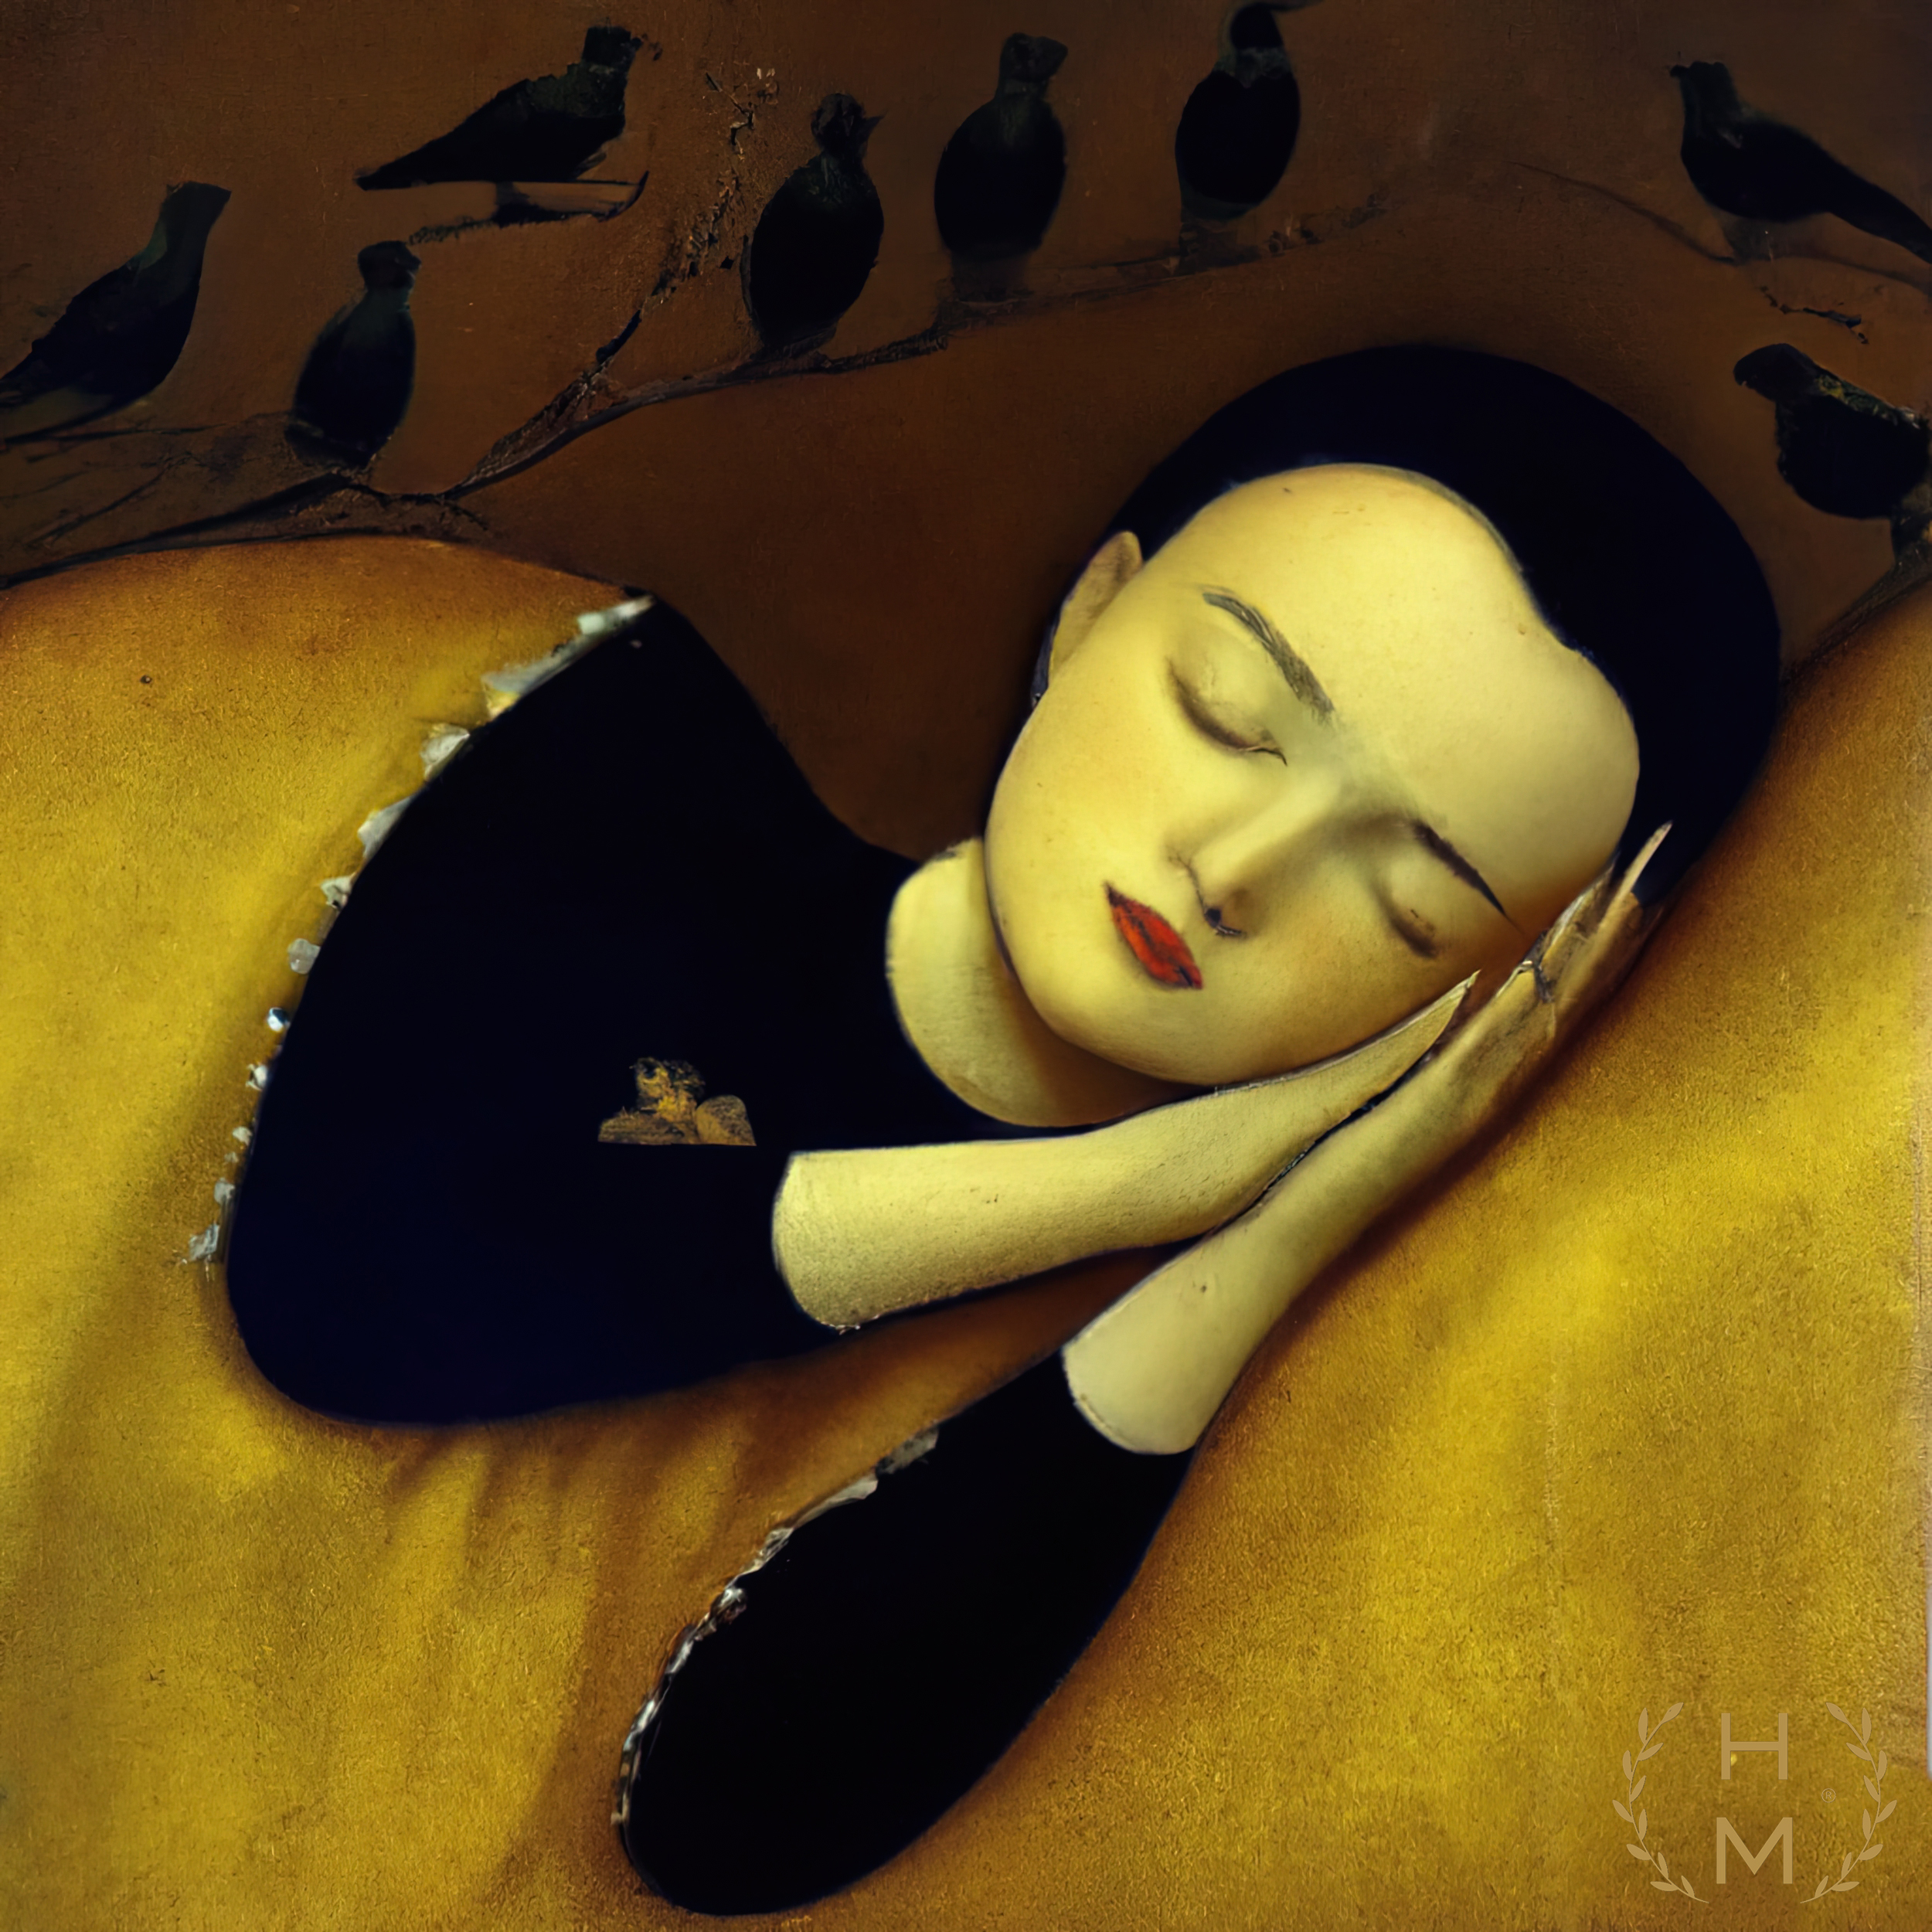
hel mort, hel, mort, helmort, art, contemporary art, contemporaryart, painting, paintings, woman, women, girl, girls, beautiful, style, fashion, digital, abstract, NFT, NFTs, mixed media, oil, oils, mixedmedia, artwork, art gallery, art brand, artbrand, artgallery, abstract painting, acrylic painting, paint, watercolor, art collector, portrait, canvas print, abstract canvas print, colorful canvas print, van gogh, great, cheap, interesting, amazing, ready to hang, impressionism, gesture, headgear, happy, toy, comfort, font, petal, carmine, visual arts, illustration, human leg, linens, fashion accessory, still life photography, fictional character, fiction, animation, Animated cartoon, wing, still life, stuffed toy, sitting, plush, room